W Motors Fenyr SuperSport

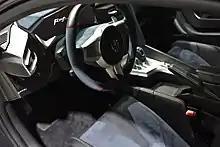

The interior of the Fenyr SuperSport features a dashboard and central console finished in carbon-fibre and alcantara. The infotainment system includes a 12.3-inch dashboard display, 10.4-inch central display, and a 7.8-inch display for interior controls on the passenger side. The car also has a 4G router and a mobile app for enhanced connectivity and remote data monitoring.